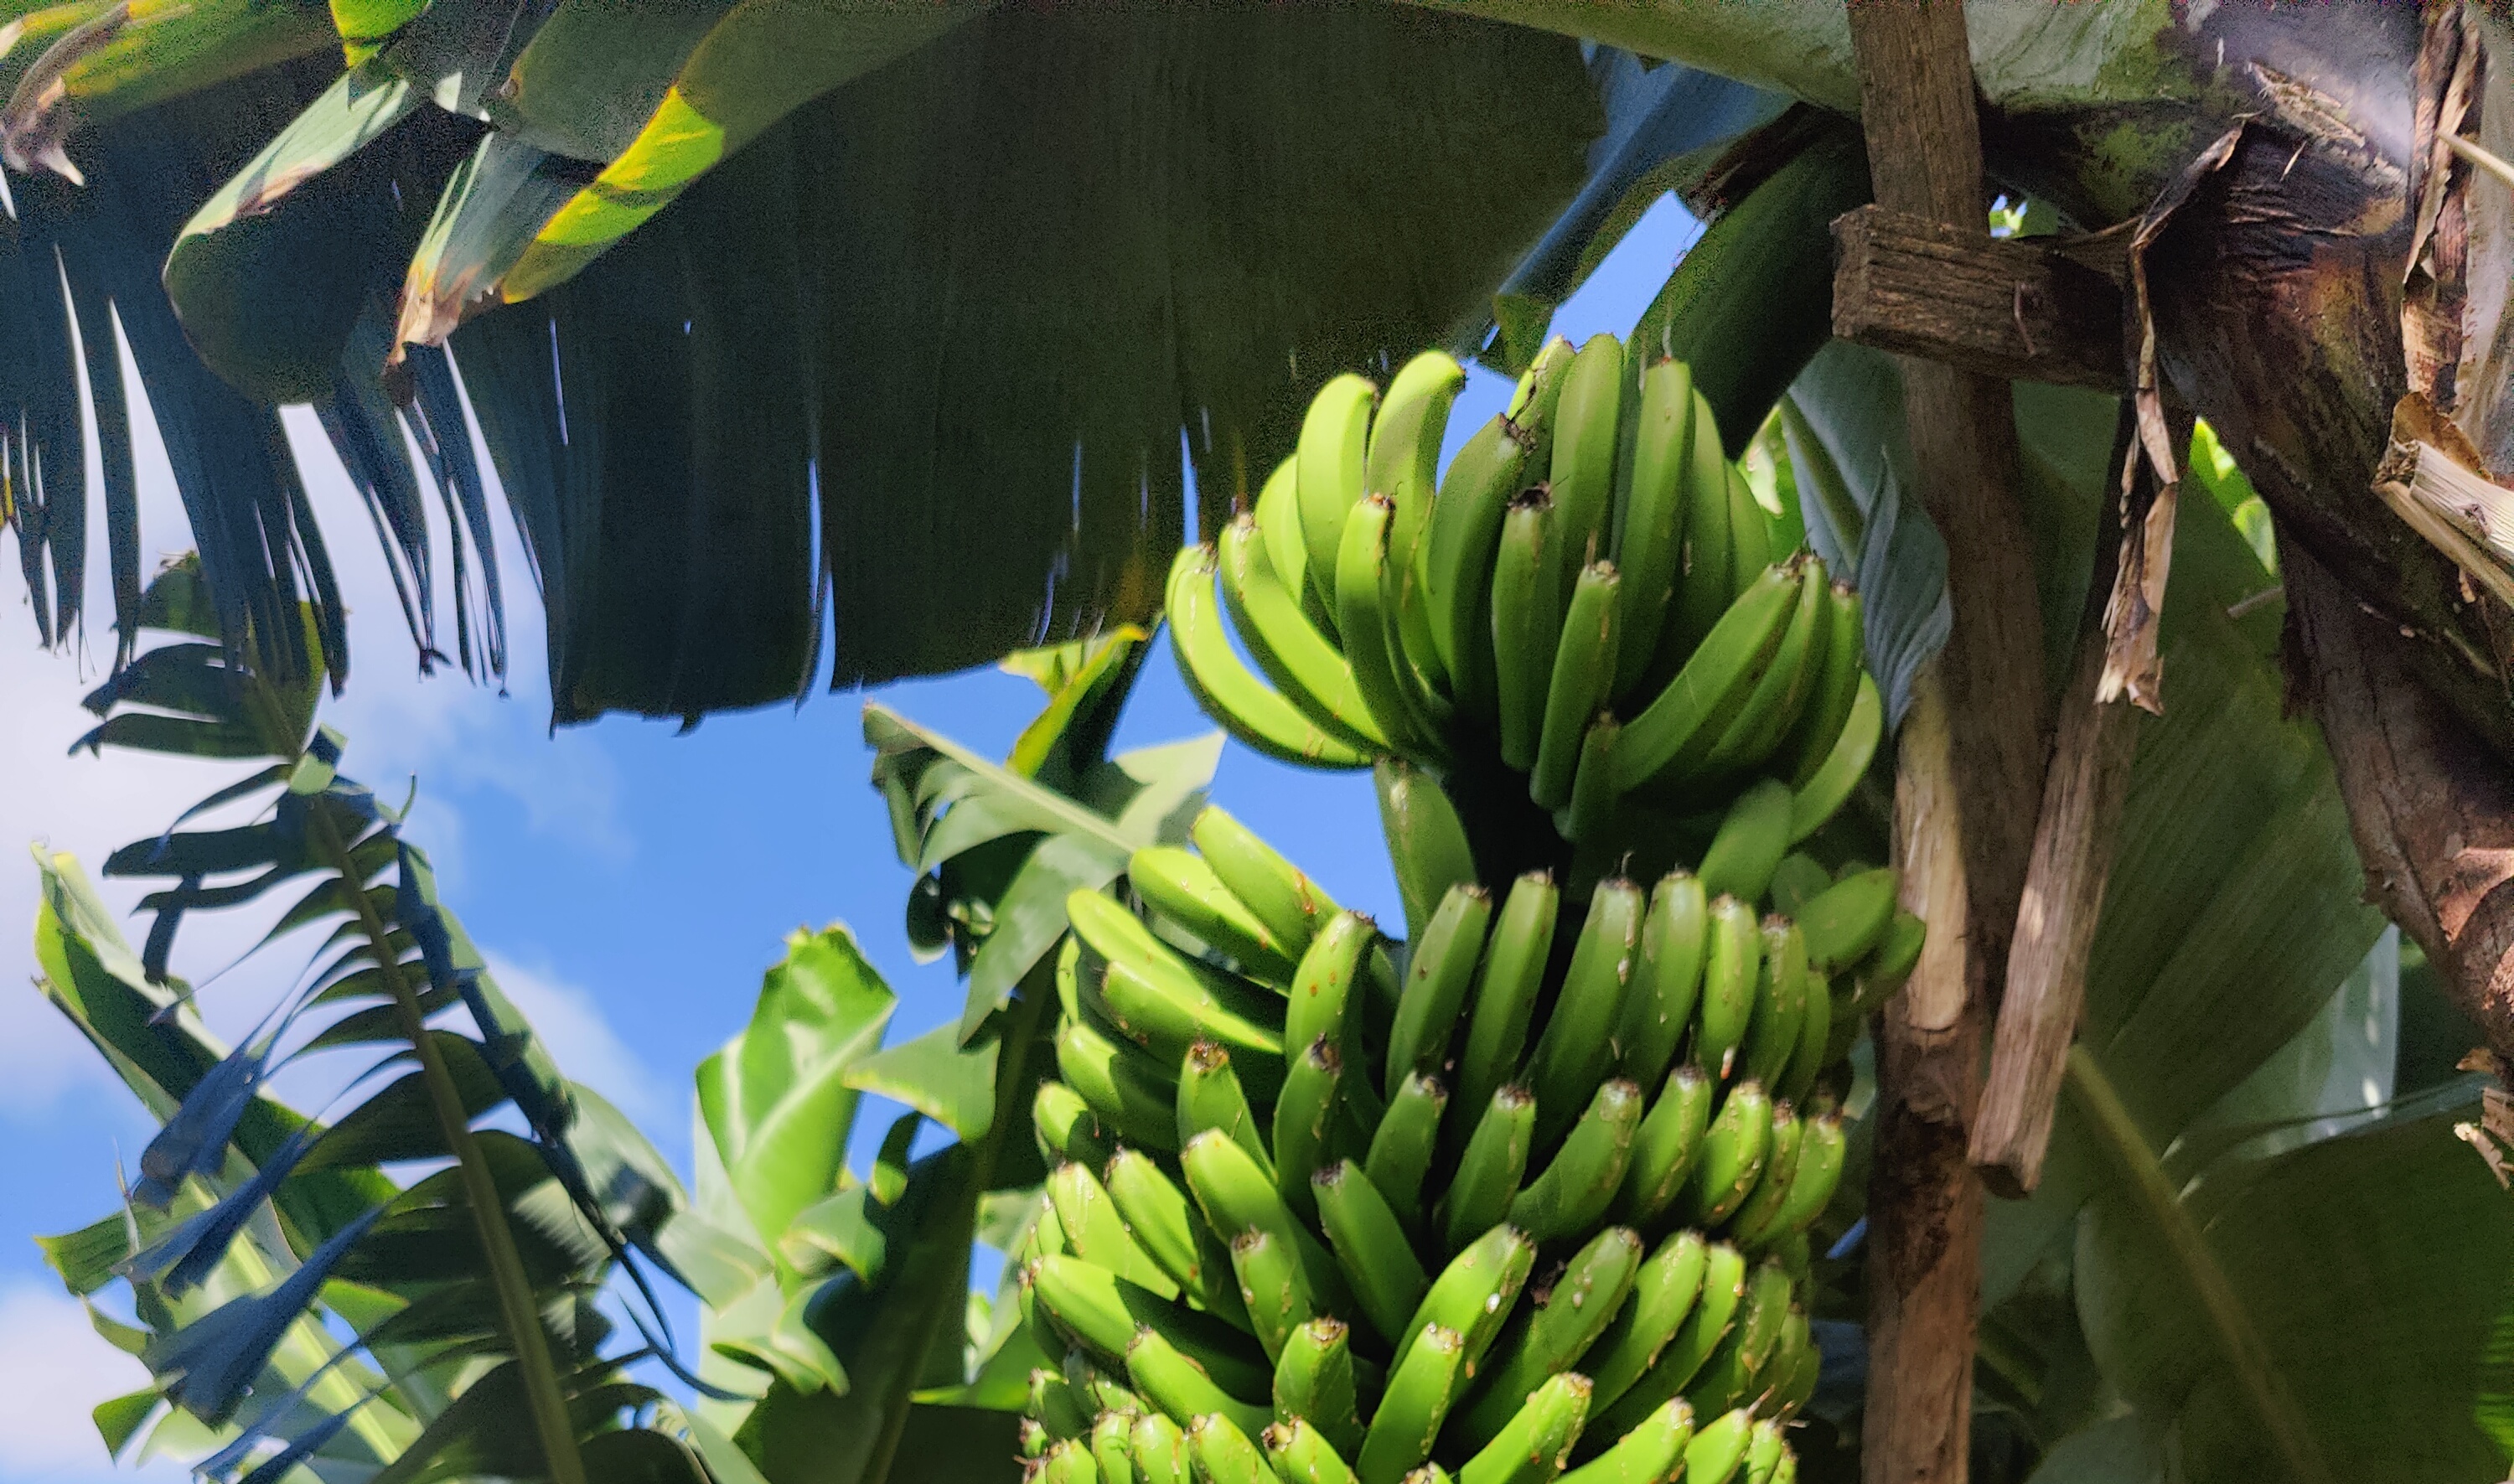
Label: Keep